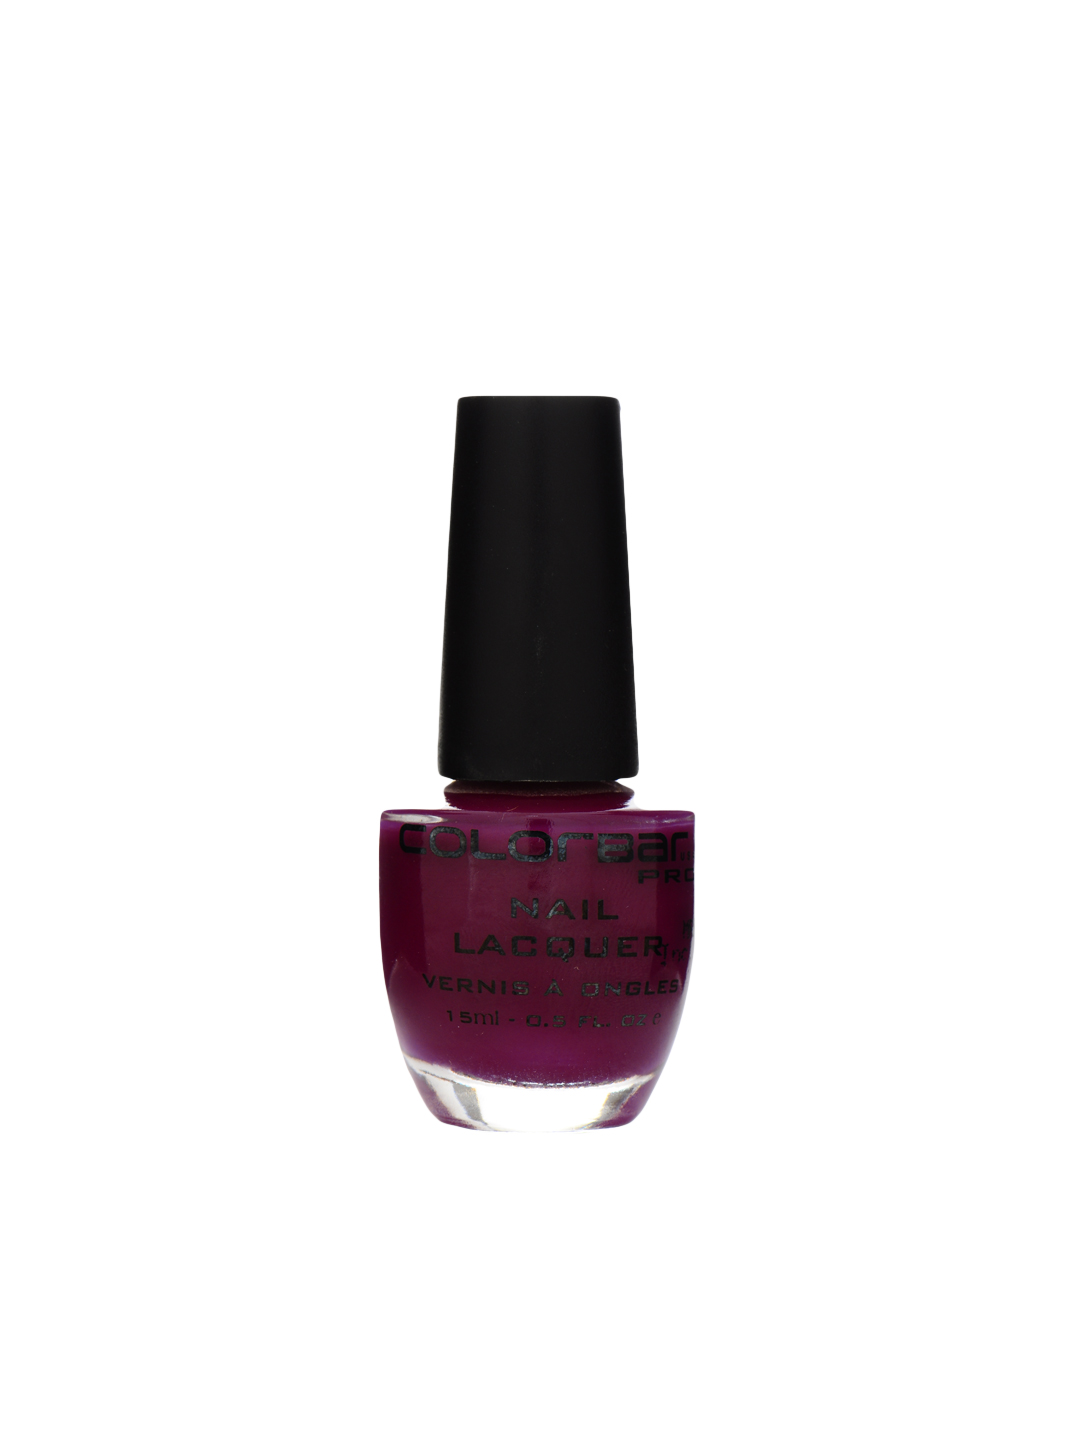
Colorbar Pro Dreamy Nail Lacquer 053
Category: Personal Care / Nails / Nail Polish
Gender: Women
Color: Burgundy
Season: Spring 2017
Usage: Casual